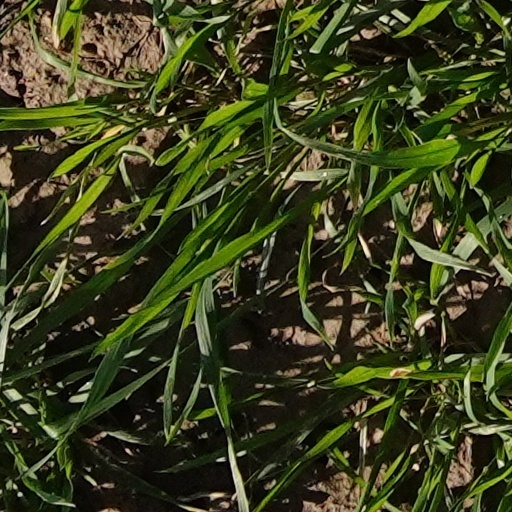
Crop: wheat